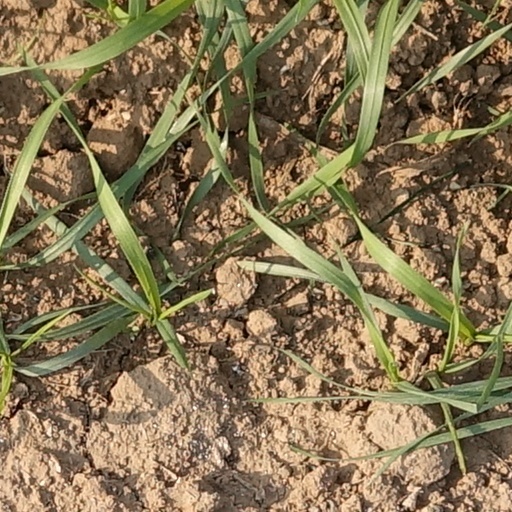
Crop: wheat